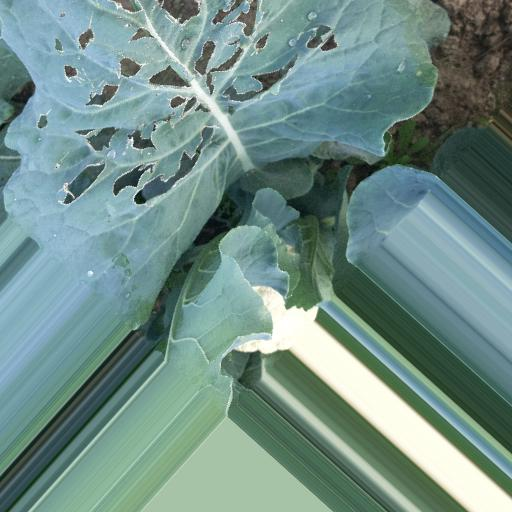
Label: Black Rot